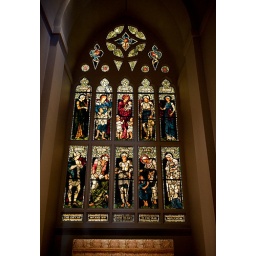
This stained glass wall is located in a newer added section of the Huntington Library Art Gallery.